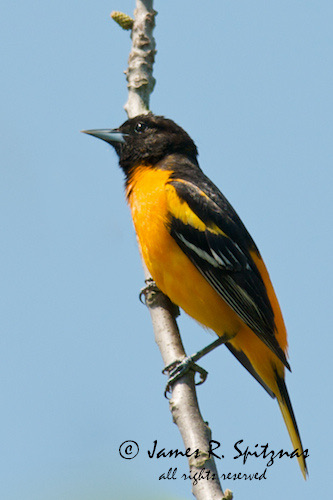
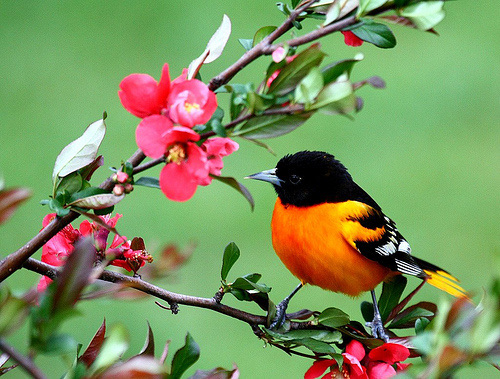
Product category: misc
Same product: yes